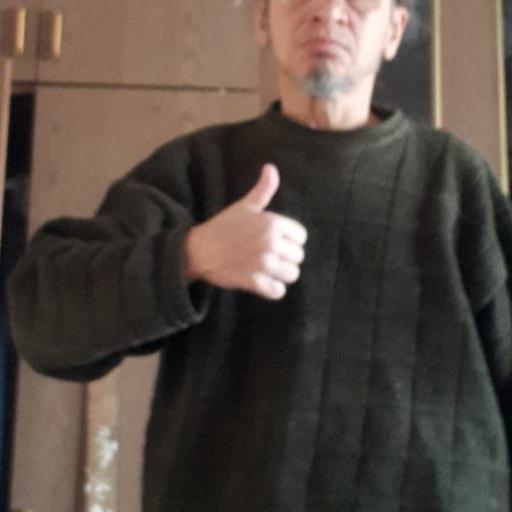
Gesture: like